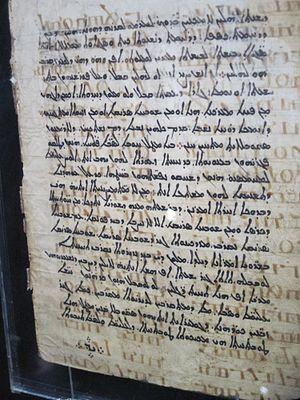
Le Codex 0250, est un manuscrit du Nouveau Testament sur parchemin écrit en écriture grecque onciale.